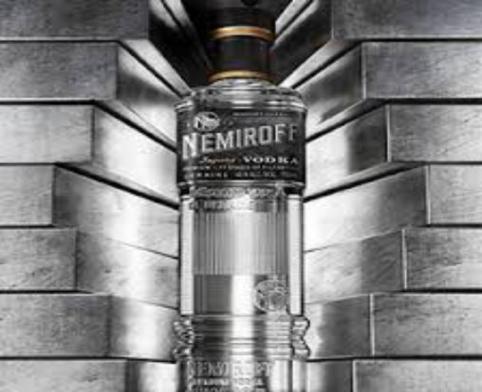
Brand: nemiroff
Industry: Food